Wola Ostrowiecka massacre

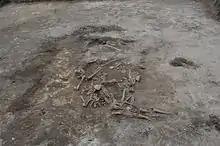
The mass grave discovered during the second exhumation in Wola Ostrowiecka (in August 2011 by Polish anthropologist Dr Leon Popek)

Once all the men had been killed, the women and children were locked in the school building. One of the survivors, a young girl named Marianna Soroka, later recounted that they began singing hymns, and their mother told them to prepare for death. Another survivor, Henryk Kloc, who was 13, stated that the Ukrainians set fire to the school, and then began firing at it and throwing grenades inside. Kloc, heavily wounded, lay among the dying in a school orchard, and watched the murderers kill the five-year-old son of Maria Jesionek. The boy's mother had already been killed, and her son was sitting next to her, asking her to go home. “Suddenly an armed Ukrainian came to him, and shot the boy in the head”. Kloc himself only survived because he played dead. As soon as the massacre ended, local Ukrainian peasants began looting the village. After the massacre, the commander of the Ukrainian Insurgent Army's unit reported: "“On August 29, I carried out the action in villages of Wola Ostrowiecka and Ostrówki. I liquidated all Poles, from the youngest to the oldest ones. I burnt all buildings, and appropriated all goods.”"